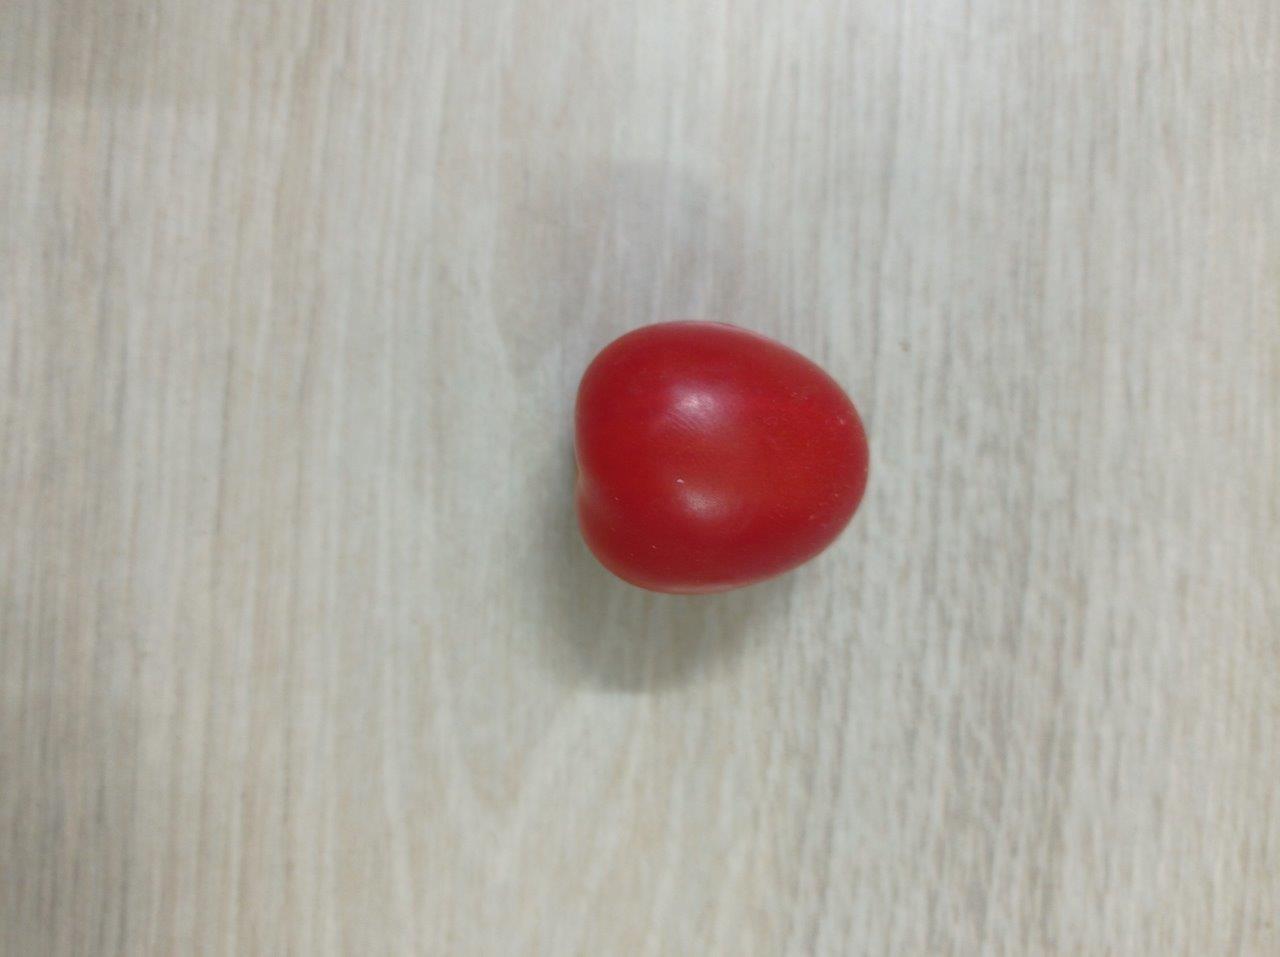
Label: Fresh